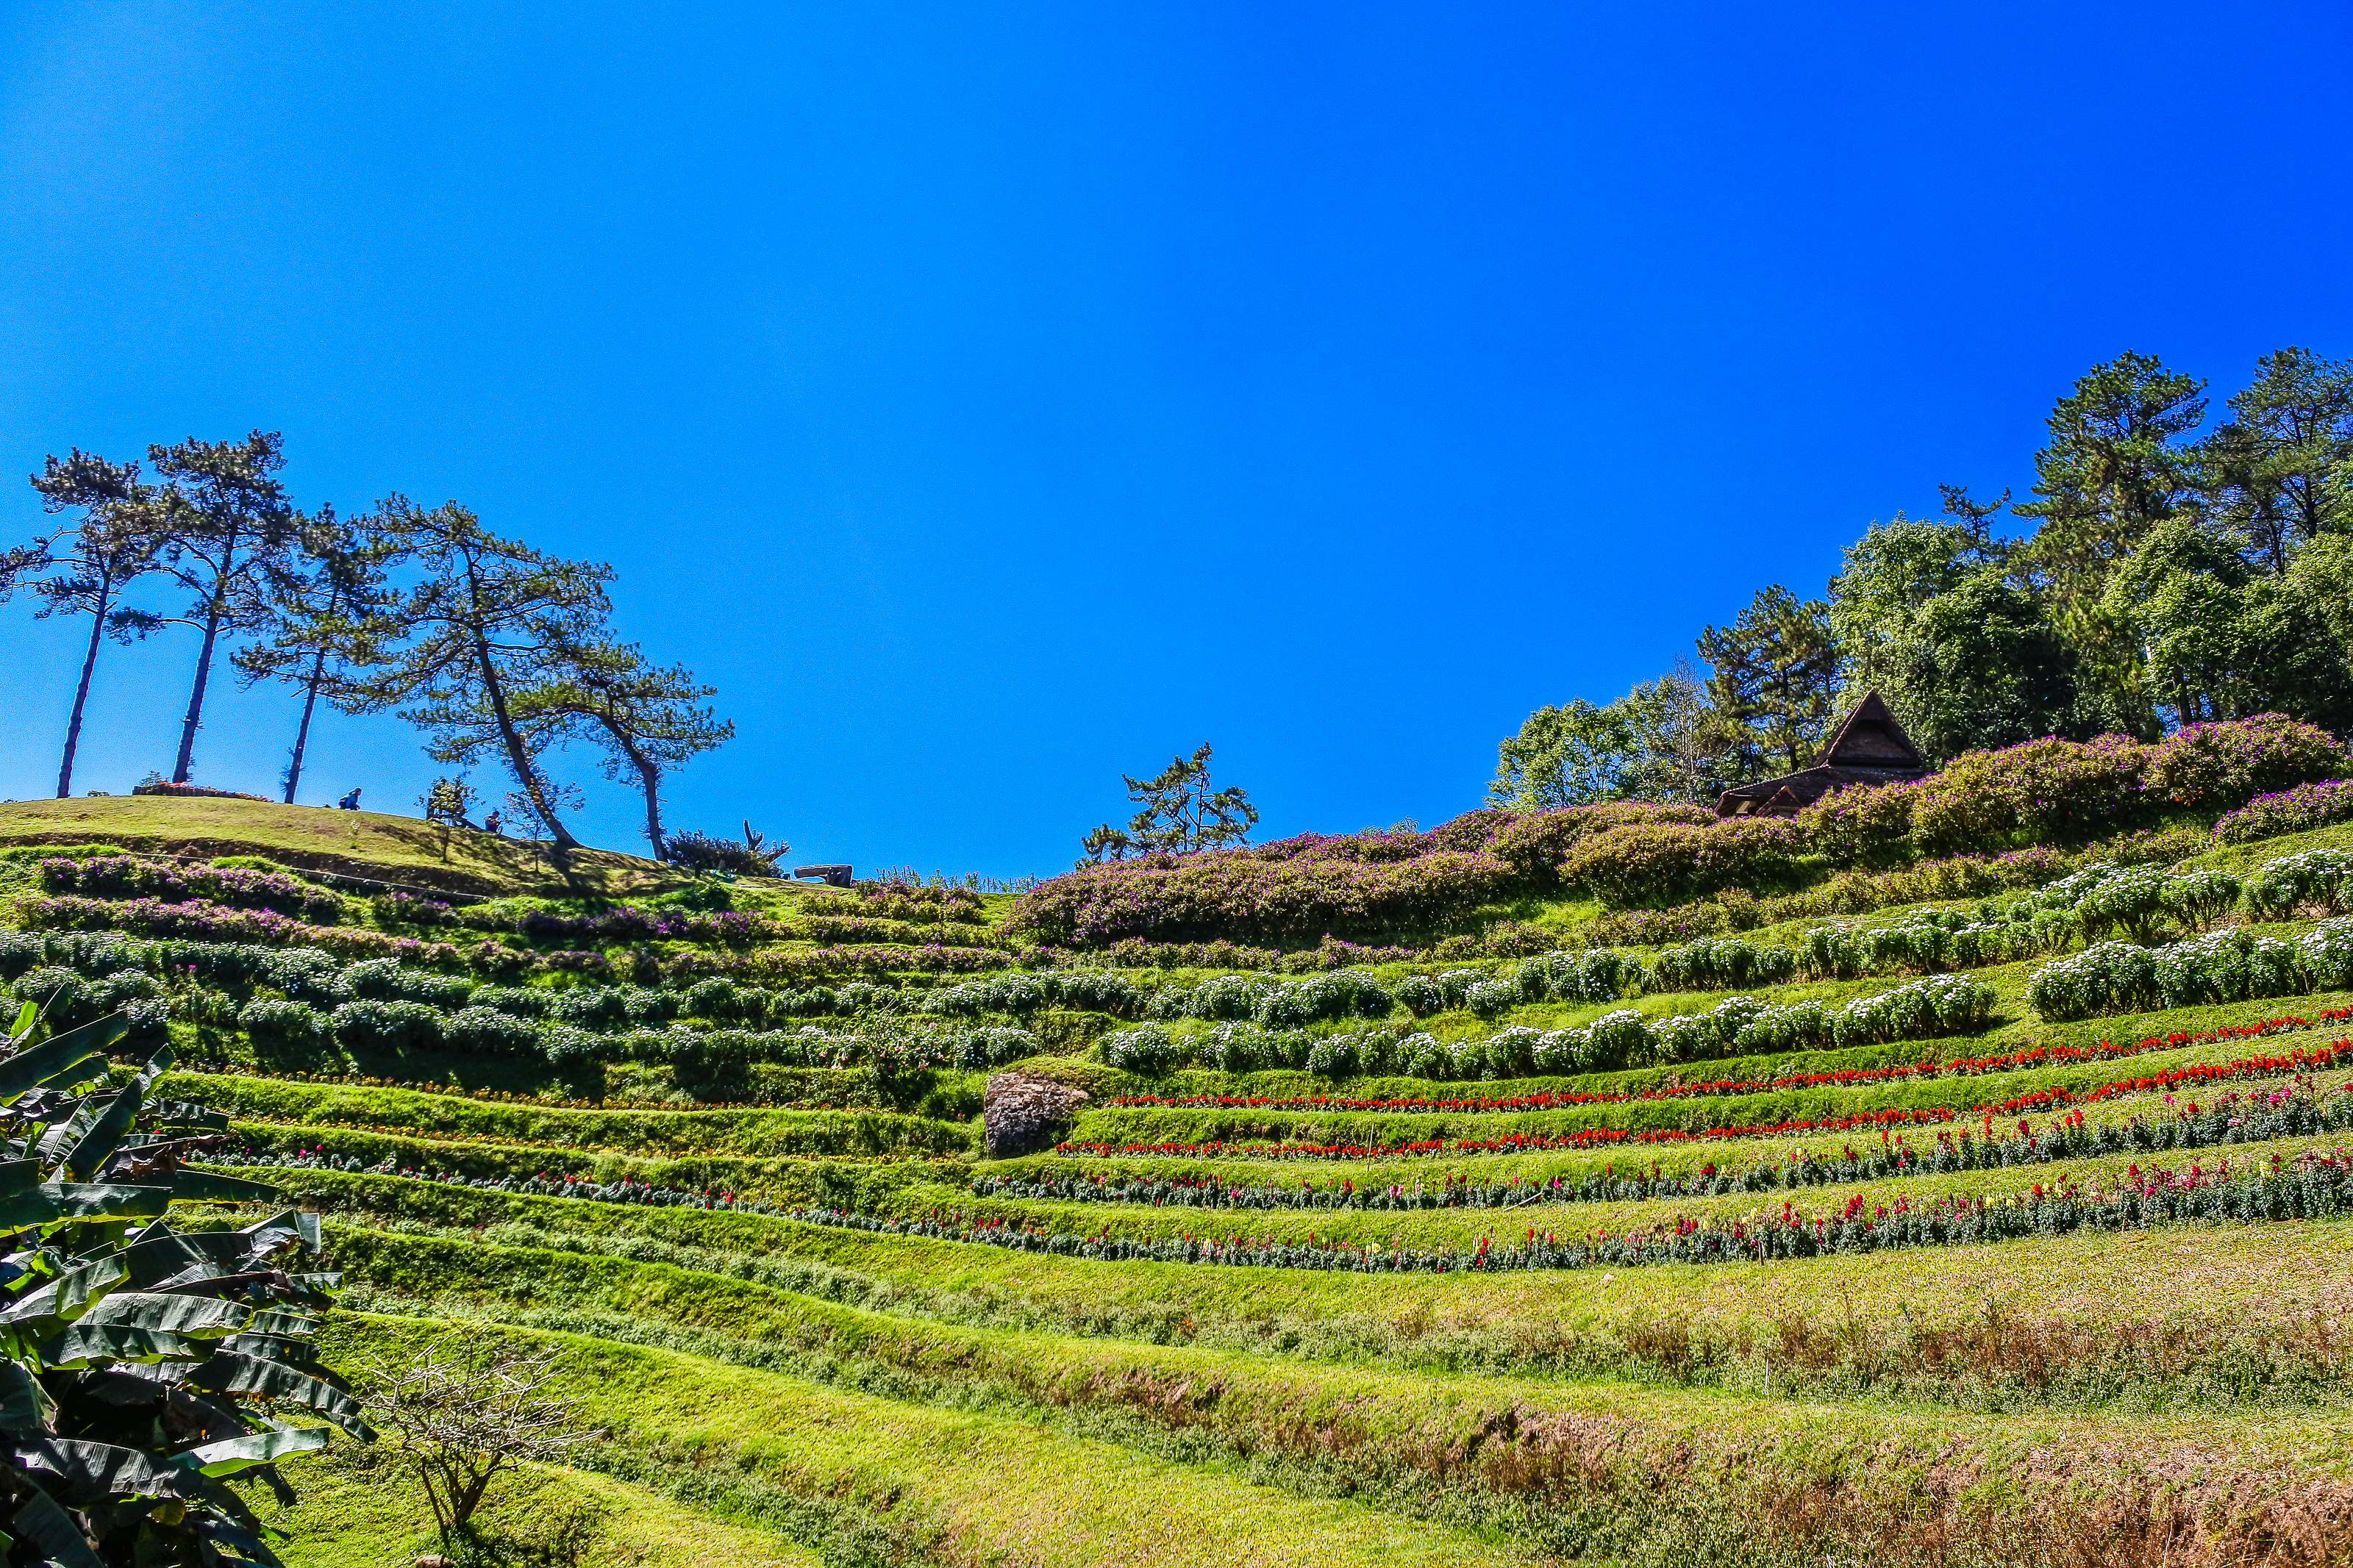
forest, sunrise, huai, traveler, pattern, tourism, holiday, huenamdang, summer, beautiful, mountain, view, mai, top, grass, design, thailand, dang, national, season, nam, nobody, sunny, day, park, sky, viewpoint, flowers, green, natural, wallpaper, nature, tree, outdoor, hill, sunlight, blue, huay, background, travel, landscape, terrace, highland, hill station, vegetation, natural landscape, plantation, field, agriculture, rural area, plant, cloud, grassland, photography, crop, farm, mount scenery, flower